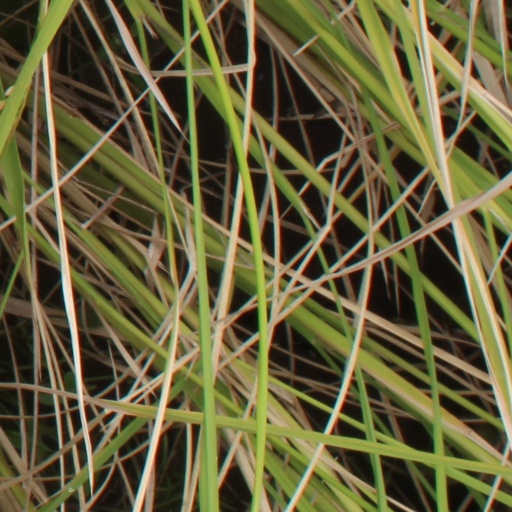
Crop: rice